Servicio de Transportes Eléctricos

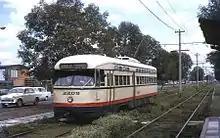
A PCC streetcar of STE in 1971

Servicio de Transportes Eléctricos de la Ciudad de México (STE) (Spanish for Electric Transport Service of Mexico City) is a public transport agency responsible for the operation of all trolleybus and light rail services in Mexico City. As its name implies, its routes use only electrically powered vehicles. It was created on 31 December 1946 and is owned by the Mexico City government. STE is overseen by a broader local governmental authority, Secretaria de Movilidad de la Ciudad de México (SEMOVI)(Secretariat of Mobility of Mexico City), formerly (SETRAVI) which also regulates the city's other public transport authorities, including Sistema de Transporte Colectivo (STC, the Mexico City Metro system), Red de Transporte de Pasajeros del Distrito Federal (RTP, diesel bus network) and Metrobús, as well as other forms of transportation in the district. STE's passenger vehicle fleet consists exclusively of trolleybuses, light rail, and aerial lift vehicles, and in 2007 its network carried 88 million passengers, of which 67 million were on trolleybus services and 21 million on light rail.